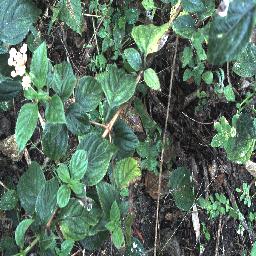
Label: lantana